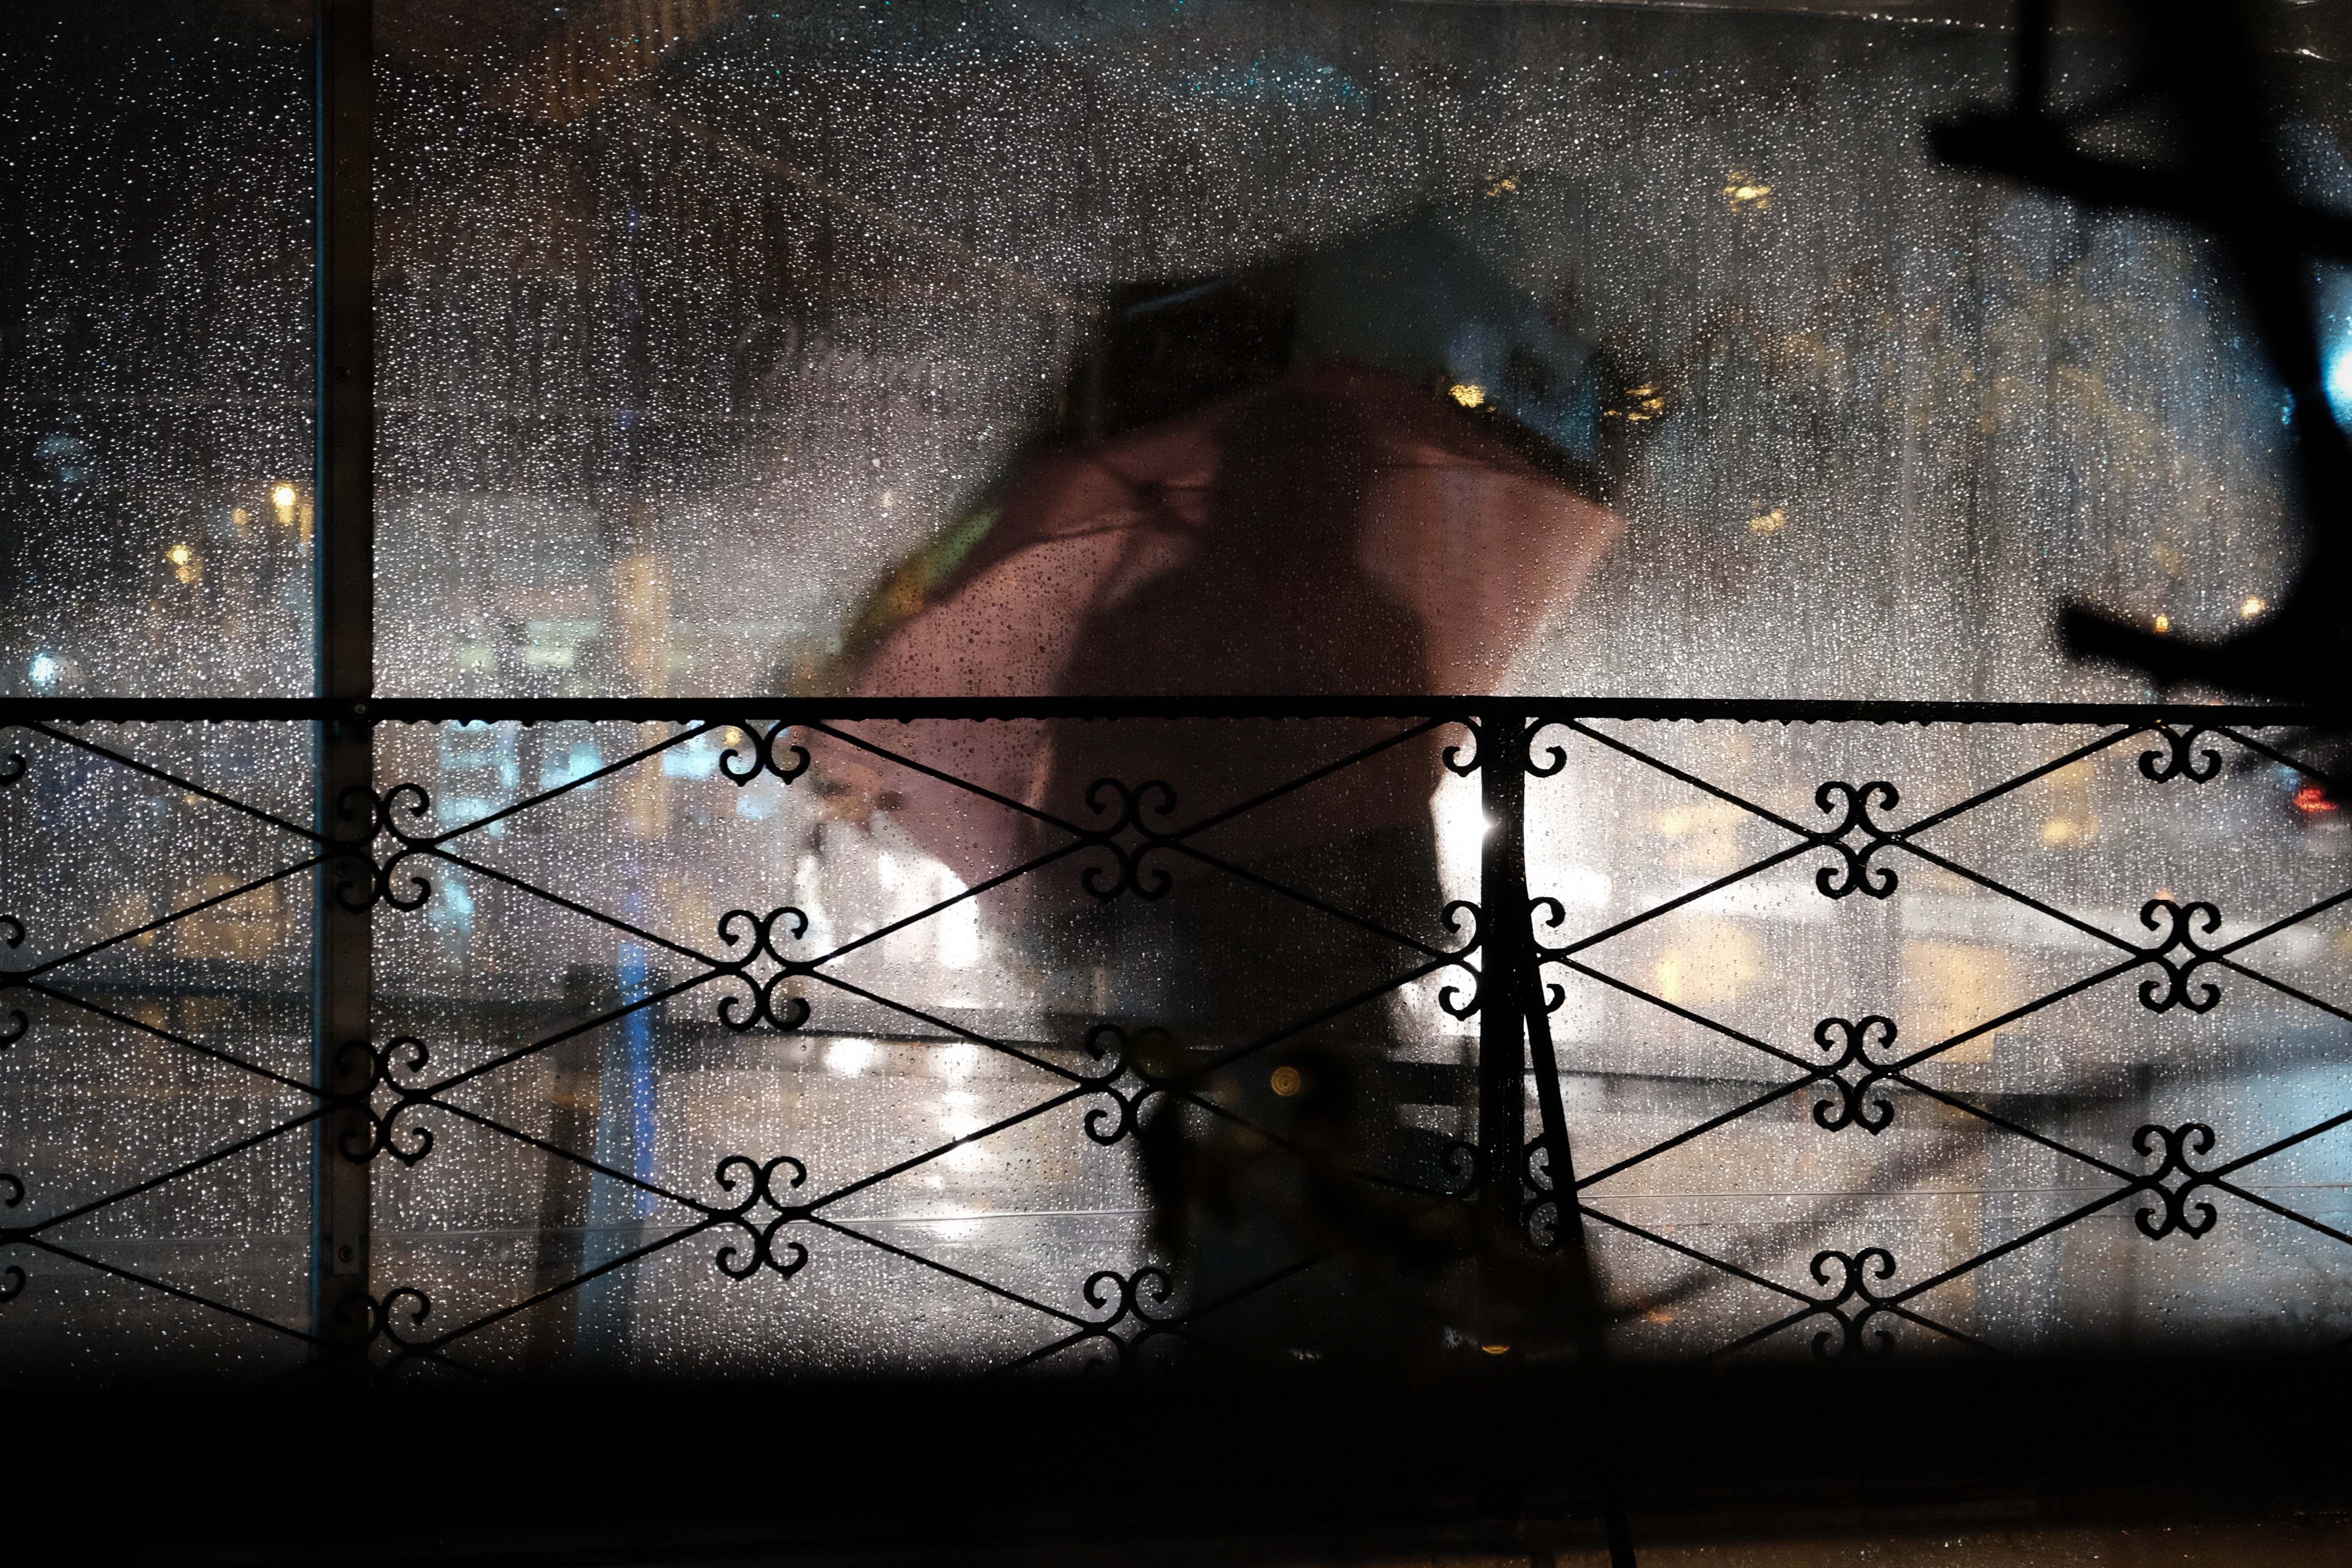
light, night, sunlight, window, reflection, color, darkness, symmetry, shape